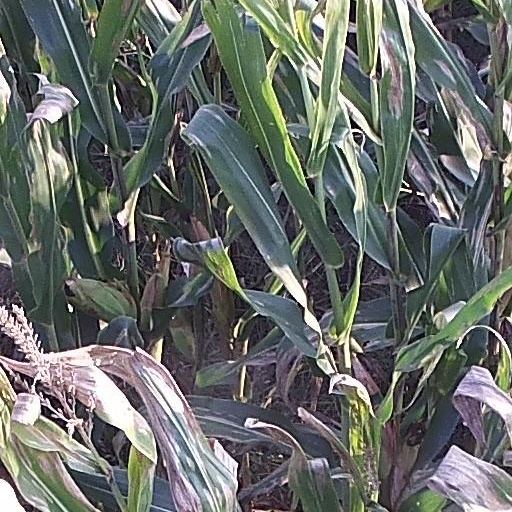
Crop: maize; corn